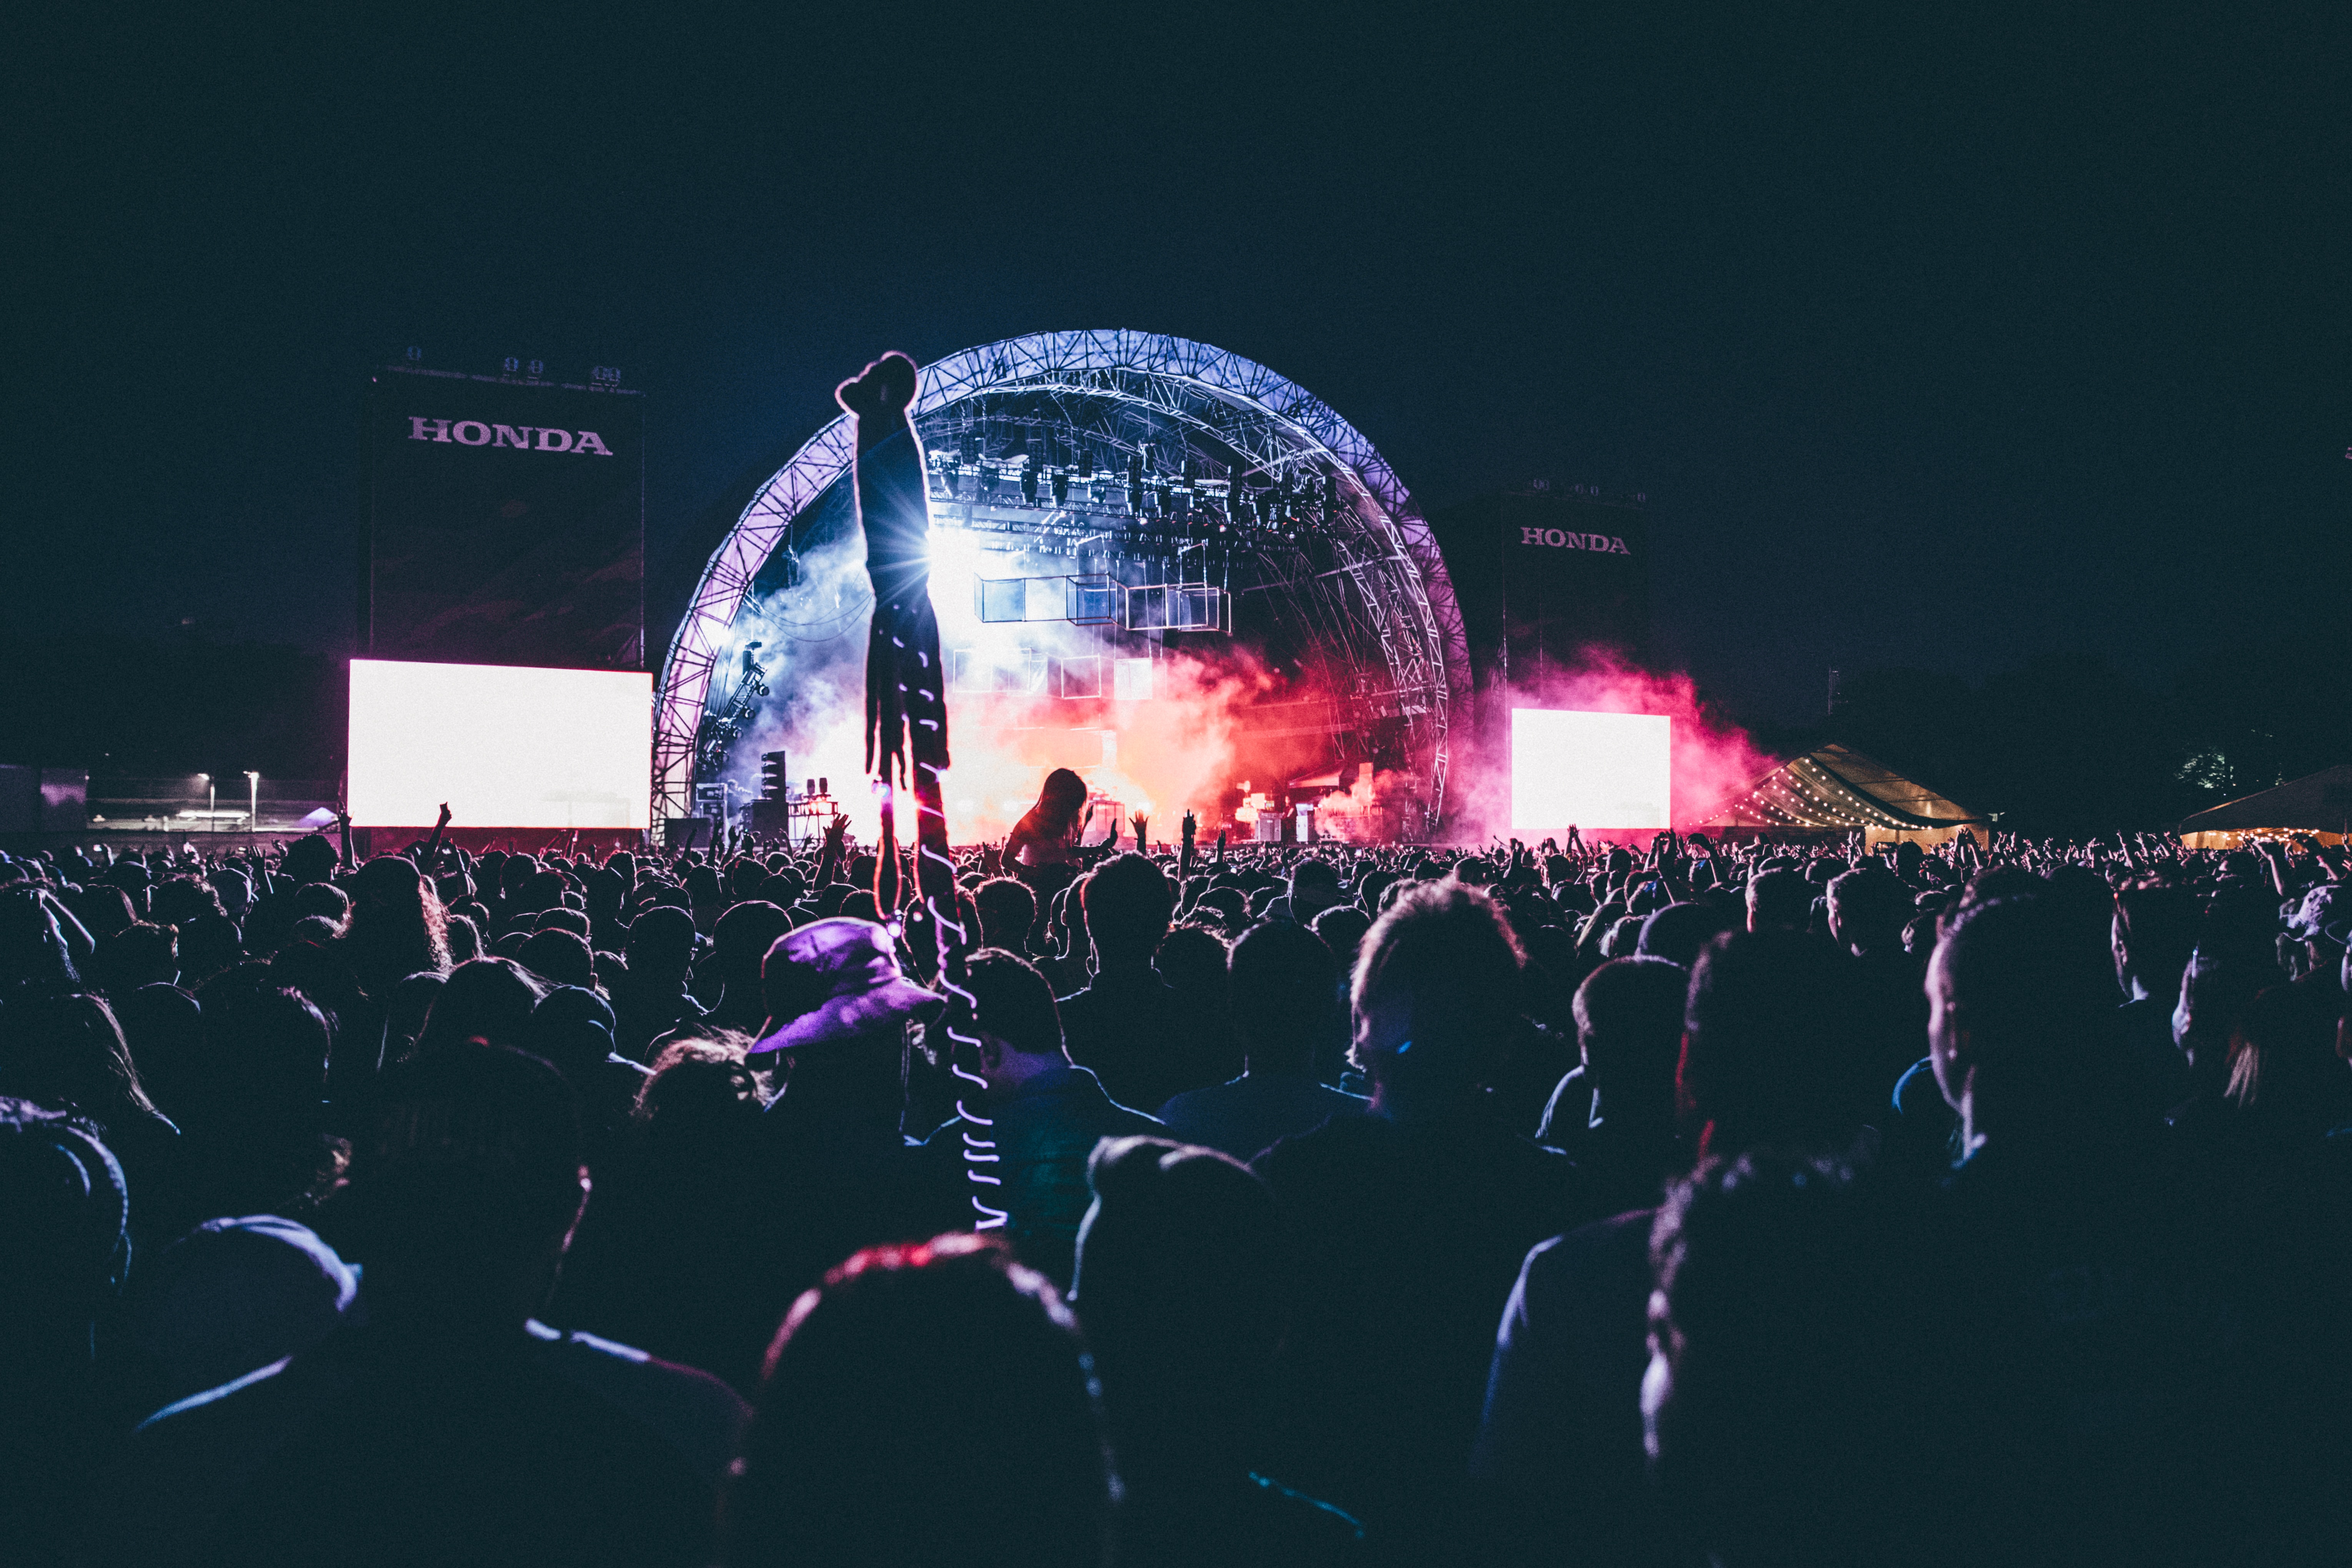
night, crowd, concert, stadium, stage, performance, entertainment, performing arts, rock concert, atmosphere of earth